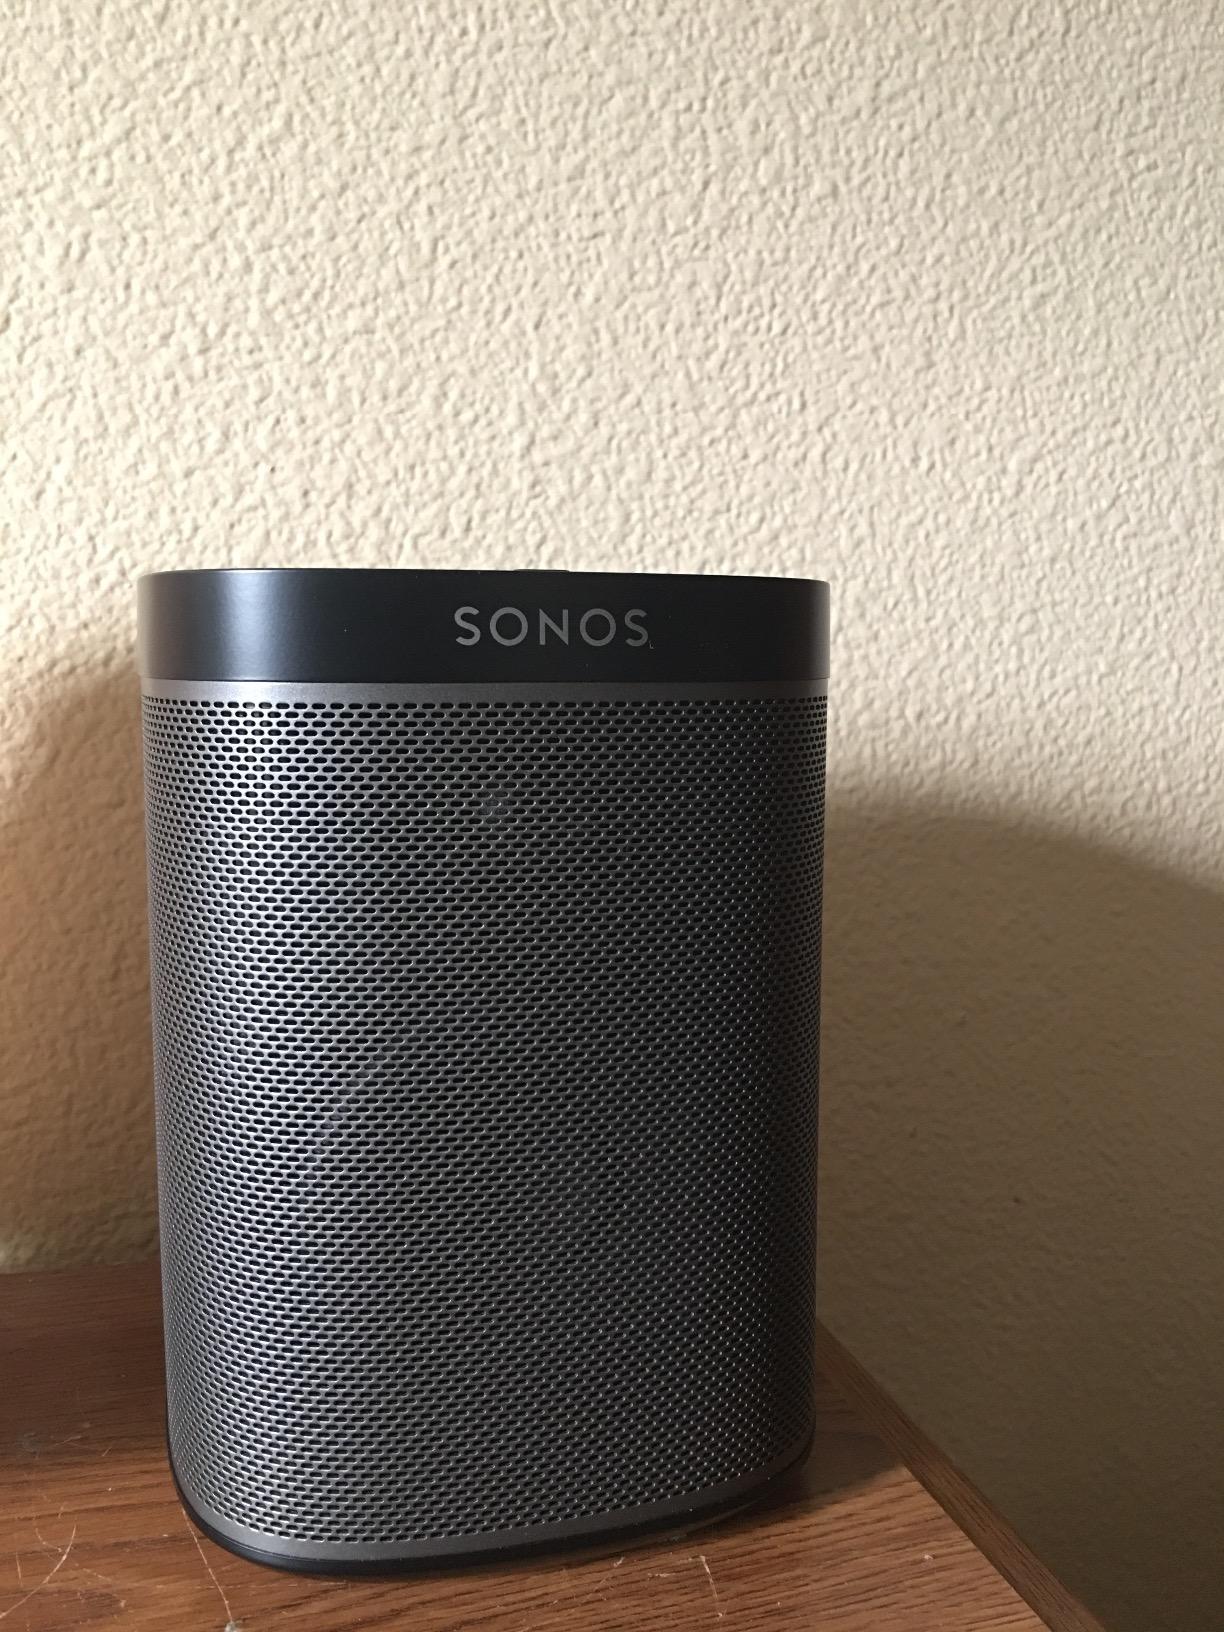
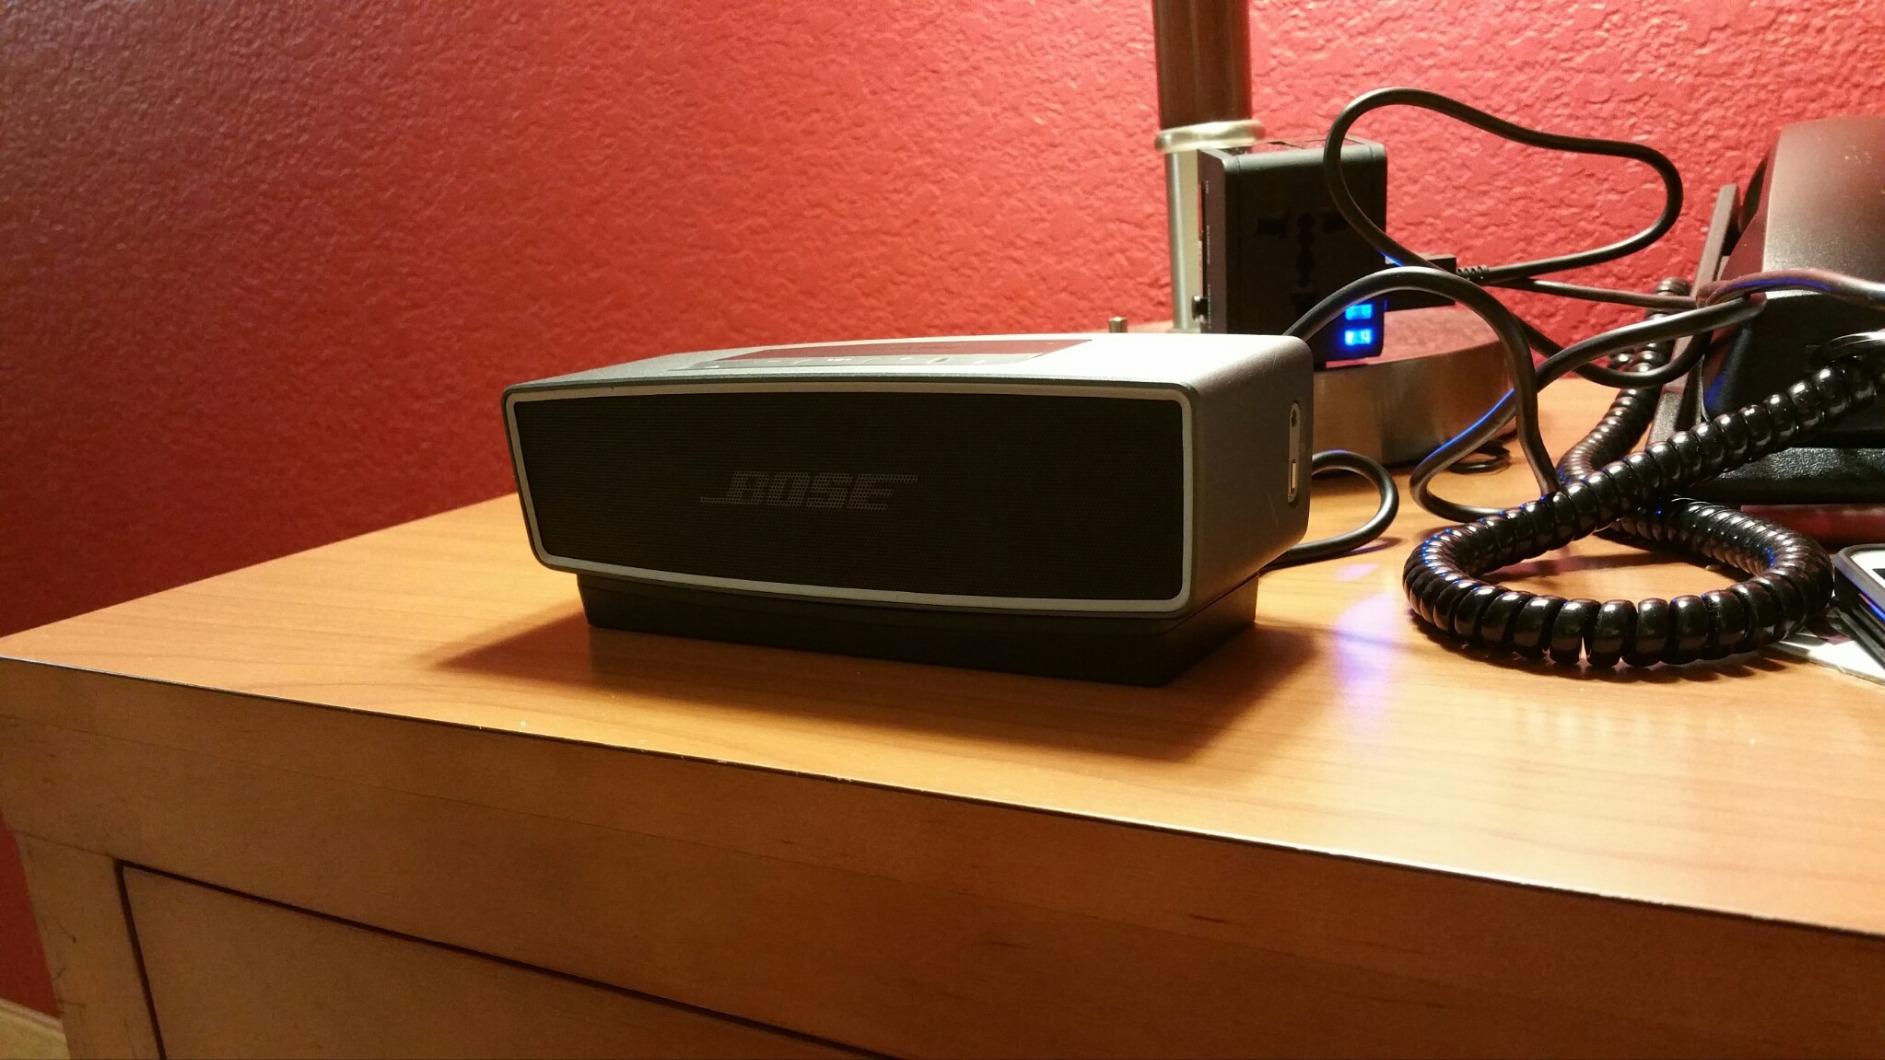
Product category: speaker
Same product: no